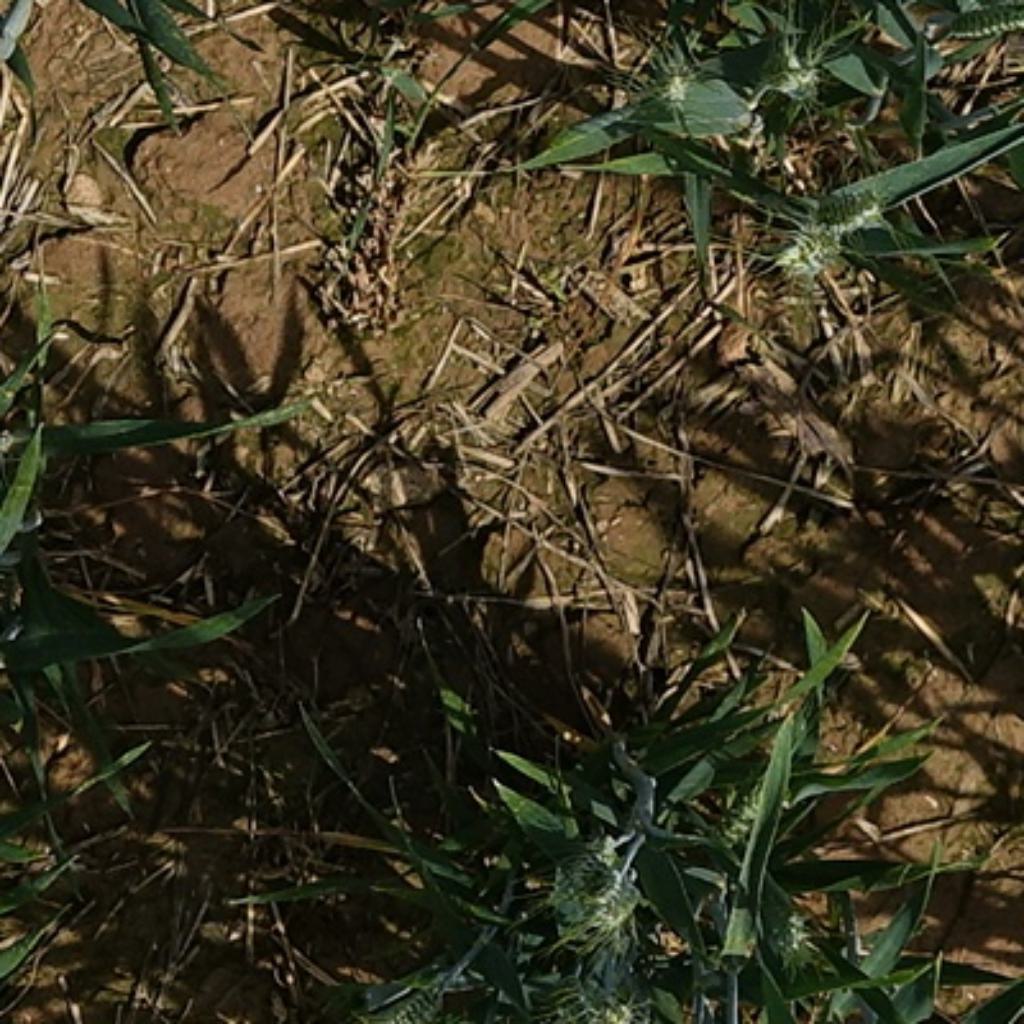
Country: France
Location: VLB
Wheat development stage: Filling